KYW-TV

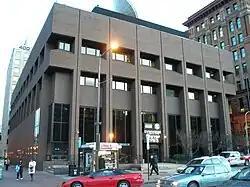
The former KYW Building on Independence Mall East, used by the station from 1972 to 2007. This building has since been demolished and replaced by the National Museum of American Jewish History.

On June 16, 1994, Baltimore sister station WJZ-TV lost its affiliation with ABC after that network announced a deal with the E. W. Scripps Company to switch three of Scripps' television stations to ABC; one of the Scripps-owned stations joining ABC was Baltimore's NBC affiliate, WMAR-TV. This deal, which was spurred by an affiliation agreement between Fox and New World Communications, did not sit well with Westinghouse, who felt betrayed by ABC after nearly half a century of loyalty. As a safeguard, Group W intensified a search (which had begun prior to WJZ's affiliation loss) for affiliation deals of its own. Group W eventually struck an agreement to switch KYW-TV, WBZ-TV, and WJZ-TV to CBS (Westinghouse already had two CBS affiliates in its portfolio at the time, KDKA-TV in Pittsburgh and KPIX-TV in San Francisco). CBS was initially skeptical about including KYW-TV in the deal. While KYW-TV was a poor third, CBS-owned WCAU-TV (channel 10) was a solid runner-up to long-dominant ABC-owned WPVI-TV. However, after Westinghouse offered to sell CBS a minority stake in KYW-TV, CBS agreed to move its affiliation to channel 3 and put channel 10 up for sale. NBC emerged as the winner for channel 10, having fought a bidding war against New World Communications and Fox.